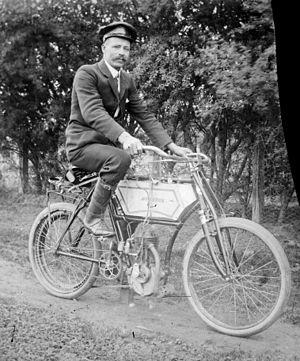
Minerva est une marque belge de bicyclettes, motocyclettes et automobiles créée en 1897 par Sylvain de Jong. La marque, très réputée jusqu'au milieu des années 1930, s'était progressivement spécialisée dans la production de voitures de luxe.